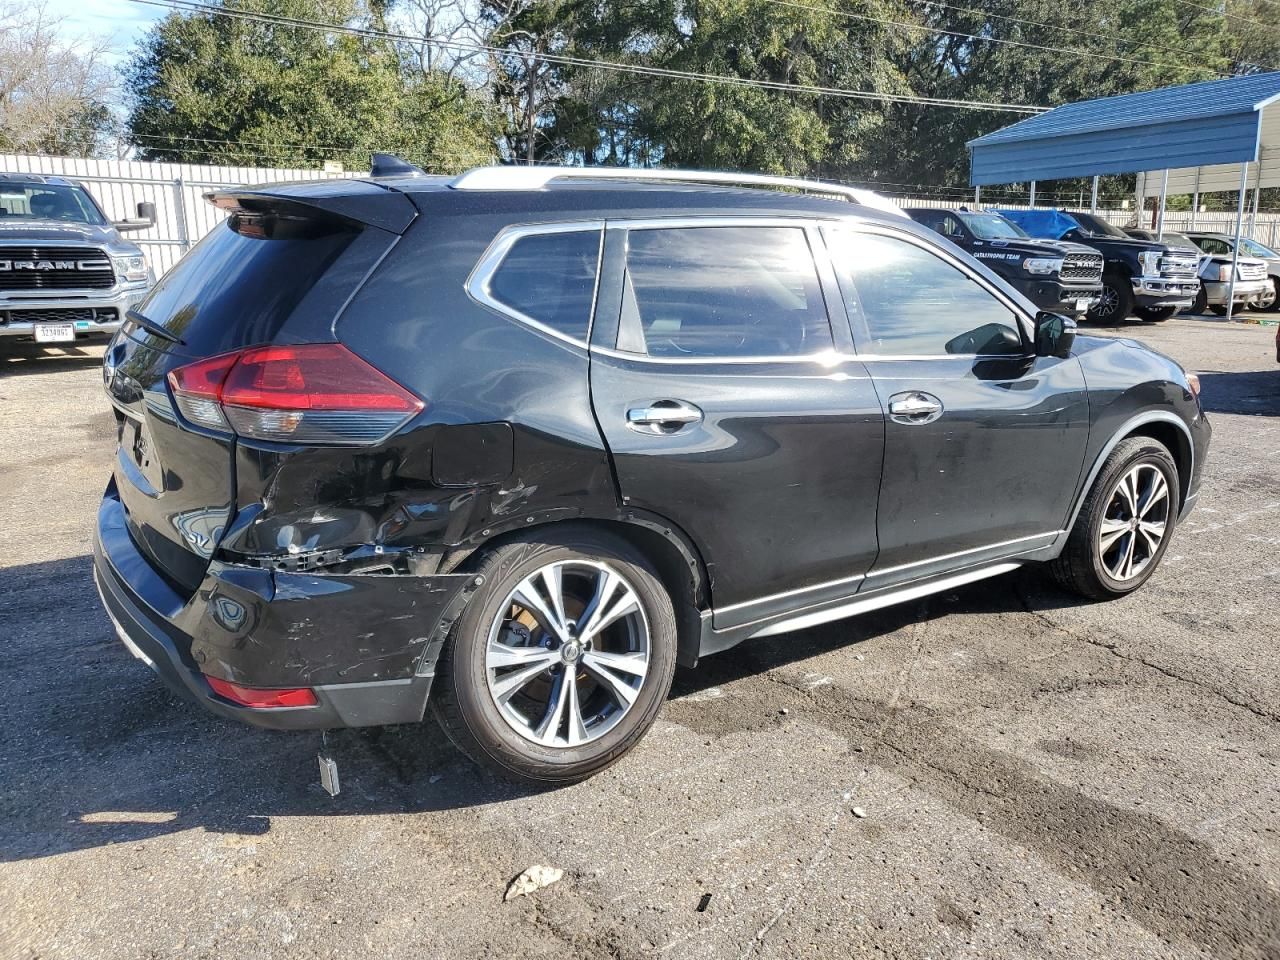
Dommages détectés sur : porte avant droite, porte arrière droite, aile arrière droite, malle, feu arrière droit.
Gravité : majeur